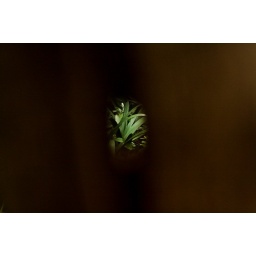
plants taken through a hole in a tree